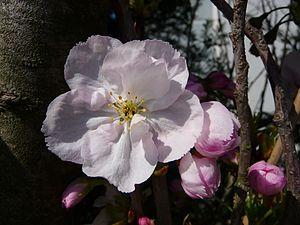
Prunus serrulata est une espèce de cerisier originaire d'Asie qui appartient à la famille des Rosaceae.Il est largement utilisé comme arbre d'ornement pour sa splendide floraison printanière et son feuillage coloré en automne. Dès le XVᵉ siècle, ses nombreuses cultures et hybridations ont permis le développement d’un grand nombre de cultivars dont la beauté d’ornement est le principal souci. En français, il est appelé Cerisier du Japon, Cerisier des collines, Cerisier à fleurs japonais ou Cerisier oriental. Sa floraison marque le retour du printemps.